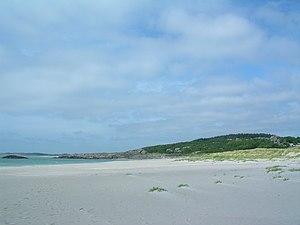
Cette page est la liste des toutes les routes nationales touristiques de la Norvège. Ces 18 routes ont été sélectionnées par le Statens vegvesen pour leur cadre unique et pittoresque ainsi que leur potentiel touristique. Ces route s'étendent sur 1 850 kilomètres et sont situées dans le Vestlandet, le Nord-Norge et le Sørlandet. Le but de ce projet est de faire croître le tourisme en Norvège, principalement dans les régions rurales où sont ces routes.